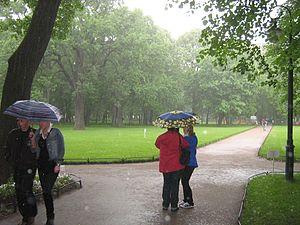
Saint-Pétersbourg. Español: San Petersburgo.